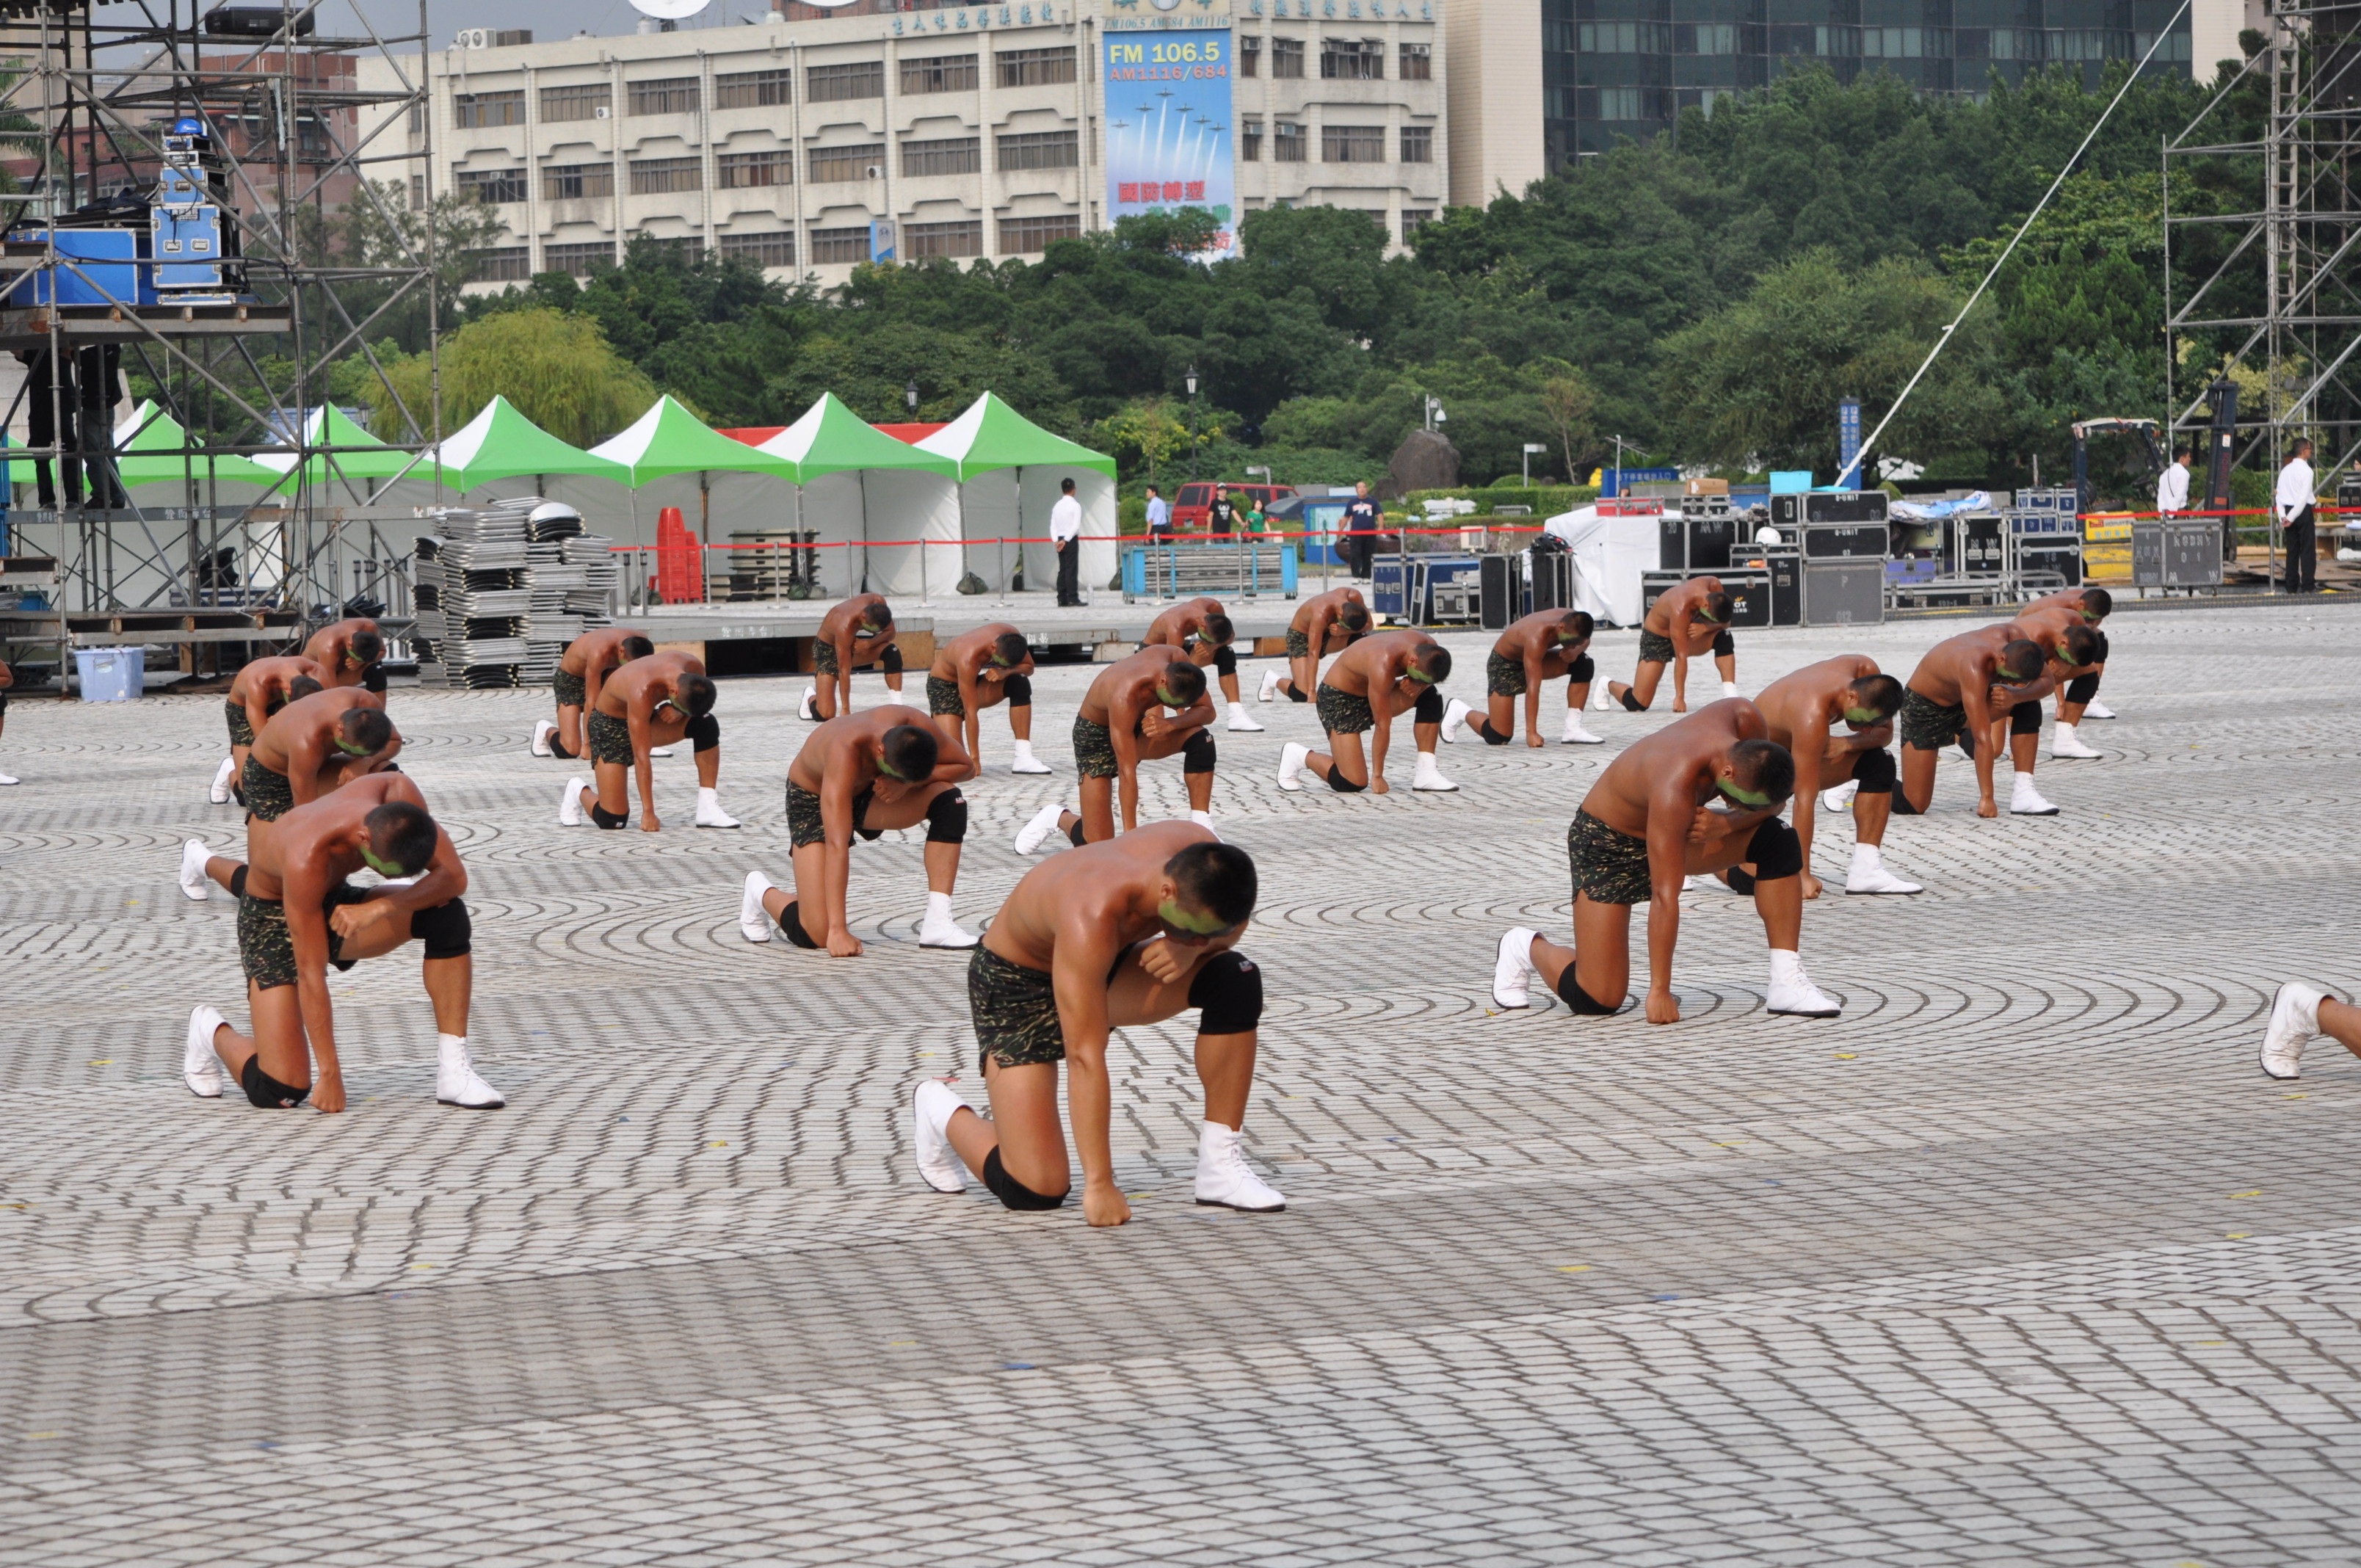
beach, soldier, performance, taiwan, frogman, marines, endurance sports, combat skills, haka, land and sea